Pavel Datsyuk

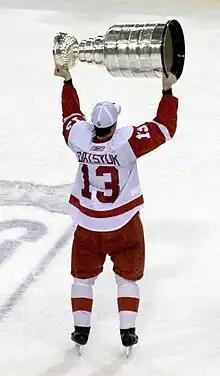
Datsyuk hoisting the Stanley Cup in June 2008

In 2007–08, Datsyuk was voted by NHL fans, along with teammates Nicklas Lidström and Henrik Zetterberg, to start for the Western Conference in the 2008 All-Star Game at Philips Arena in Atlanta on January 27, 2008. He went on to have a career year, scoring a team-high 97 points (31 goals, 66 assists) in all 82 games while also leading all Red Wings forwards in blocked shots. In leading the team in scoring, he joined Ted Lindsay, Gordie Howe and Steve Yzerman as the only players in franchise history to do so in three consecutive seasons. The Red Wings would as a team would also go on to win the Presidents' Trophy as the regular season champions. Entering into the 2008 playoffs, Datsyuk scored his first career NHL hat-trick on 12 May, in a 5–2 win over the Dallas Stars in Game 3 of the Western Conference Finals, en route to a meeting in the Finals with the Pittsburgh Penguins. In Game 6 of the series, Datsyuk recorded two assists on goals by Henrik Zetterberg and Brian Rafalski in a 3–2 win to win the series in six games and clinch the team's 11th Stanley Cup title and its fourth title in 11 years and second for Datsyuk himself. Having led the NHL in 2007–08 with a plus-minus of +41 and 144 takeaways (58 more than Mike Modano's second-best total of 86), Datsyuk was awarded the Frank J. Selke Trophy as the League' best defensive forward. With just 20 penalty minutes, he also won the Lady Byng Trophy. In voting for the Selke, Datsyuk received 537 points (43 first place votes) while John Madden of the New Jersey Devils received 447 points and Datsyuk's linemate Henrik Zetterberg received 425 points. In voting for the Lady Byng, Datsyuk received 985 points (75 first place votes). In addition, Datsyuk became the first NHL player to win the Lady Byng three consecutive times in over 70 years, since Frank Boucher of the New York Rangers won from 1933 to 1935. Datsyuk, Anze Kopitar, and Ron Francis are the only players to have been awarded both the Selke and Lady Byng trophies during their careers.